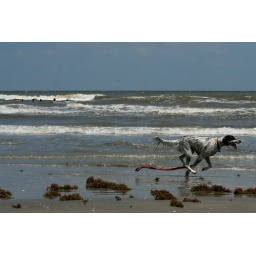
A dog running on the beach in Galveston.